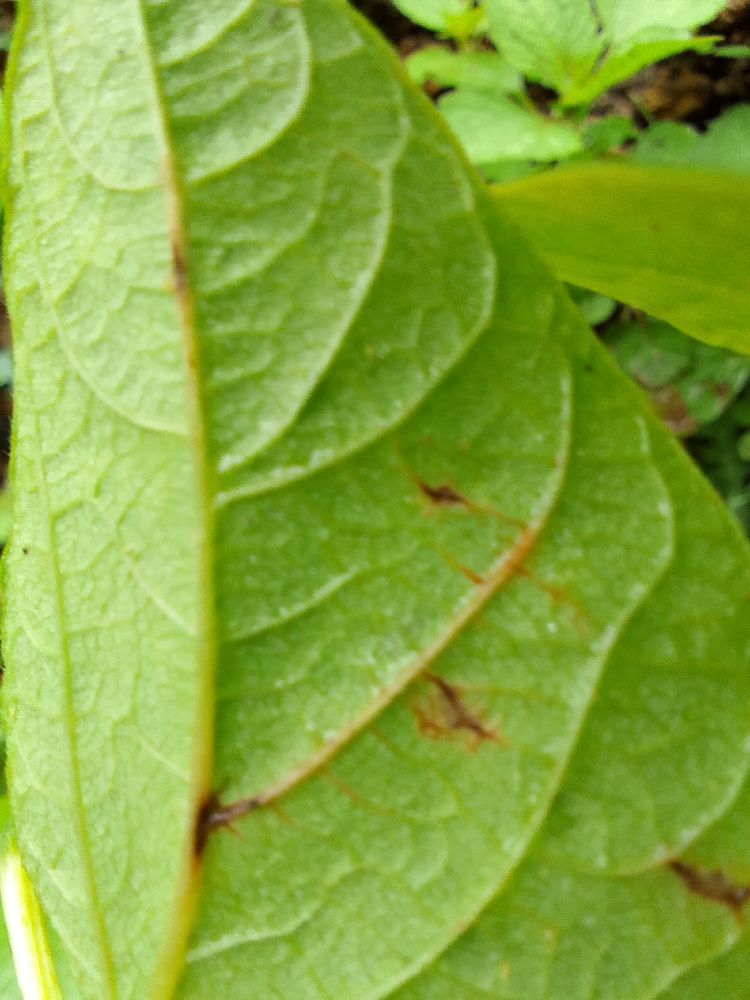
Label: anthracnose